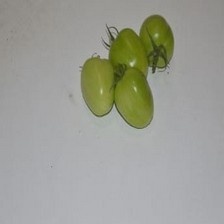
Label: tomato